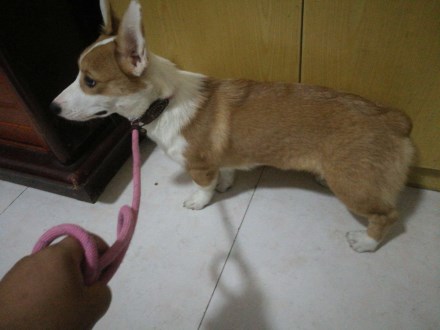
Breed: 2909-n000116-Cardigan